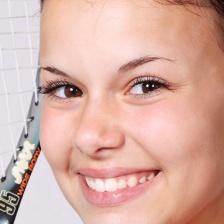
Label: faces